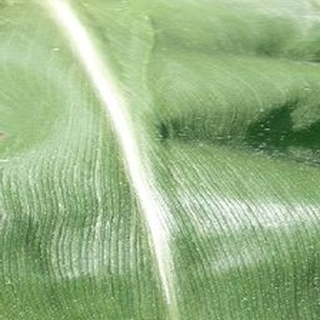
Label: healthy_corn